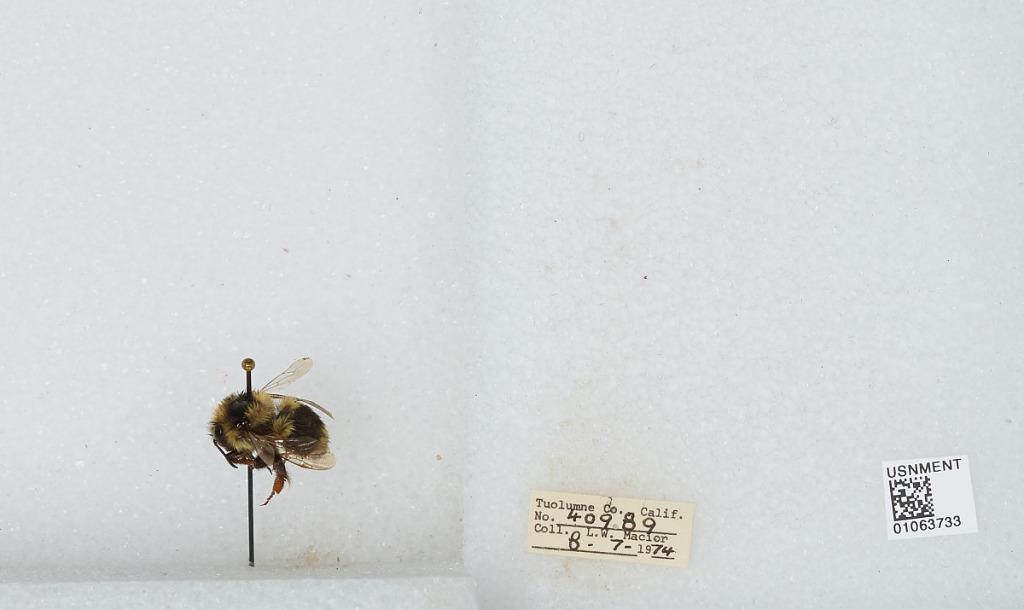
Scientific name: Bombus bifarius nearcticus
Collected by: L. Macior
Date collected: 1974-8-7
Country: United States
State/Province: California
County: Tuolumne
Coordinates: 38.02, -119.93